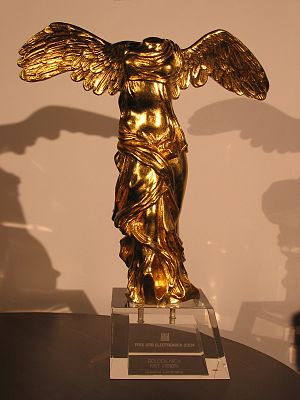
Prix Ars Electronica
Prisen "Den Gyldne Nica"
Prix Ars Electronica er en kulturpris, der siden 1987 uddeles af ORF Oberösterreich og delstaten Oberösterreich i Østrig hvert år indenfor kategorierne elektronik og interaktiv kunst, computeranimation, digital kultur og musik. Prisuddelingen finder hvert år sted i delstatens hovedstad Linz, der med organisationen Ars Electronica er en af verdens centre for kunst og teknologi. Formålet med Prix Ars Electronica er at demonstrere, at computere i dag er et vigtigt redskab for kunstnere og kreative.